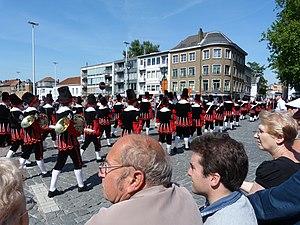
Procession du Saint-Sang, Bruges